Podemos Perú

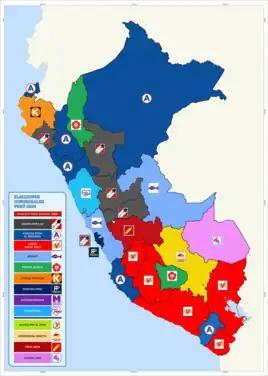
Most voted political parties in the congressional snap elections of 2020, the Podemos Perú obtained the plurality of votes in Lima

The legal officer of the National Office of Electoral Processes, Susana Guerrero, was discharged from the party for irregularities concerning the creation and registration of the party. In face of the crisis, Daniel Urresti, then candidate for Mayor of Lima, took over the leadership of the party.